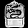
Label: Bag